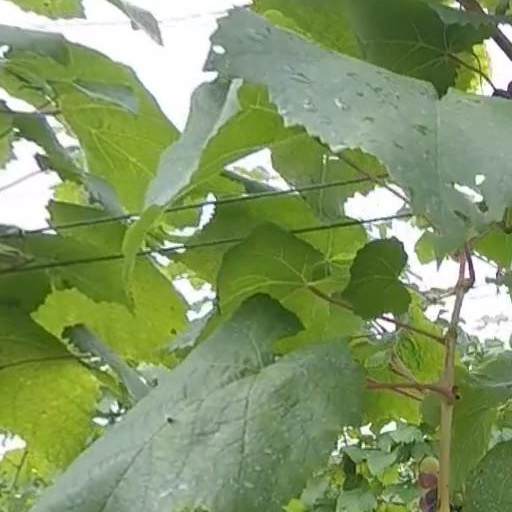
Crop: grape